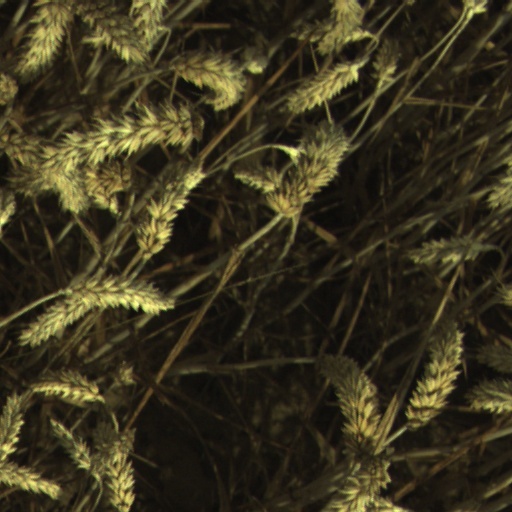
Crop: wheat